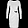
Label: Dress